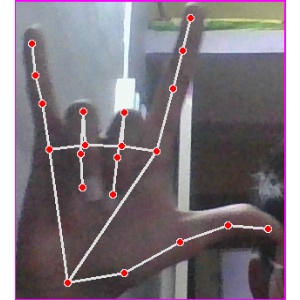
अक्षर: व